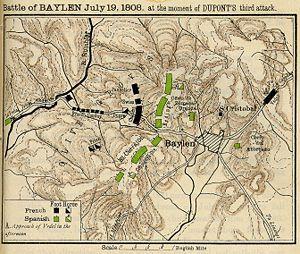
La bataille de Bailén, écrite aussi en français bataille de Baylen, est le point culminant du soulèvement de l'Andalousie contre l'envahisseur français. C'est une victoire décisive des Espagnols, et le premier échec important des armées napoléoniennes.